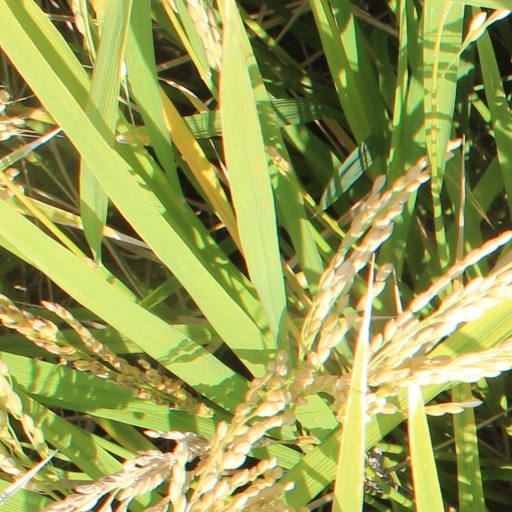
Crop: rice